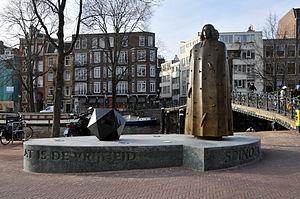
Baruch Spinoza [baʁuk spinoza], né le 24 novembre 1632 à Amsterdam et mort le 21 février 1677 à La Haye, est un philosophe néerlandais. Il occupe une place importante dans l'histoire de la philosophie, sa pensée, appartenant au courant des modernes rationalistes, ayant eu une influence considérable sur ses contemporains et nombre de penseurs postérieurs.